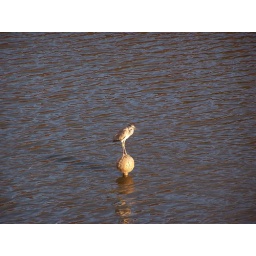
Heron on stone ball in water